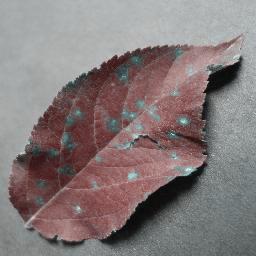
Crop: apple
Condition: cedar_rust